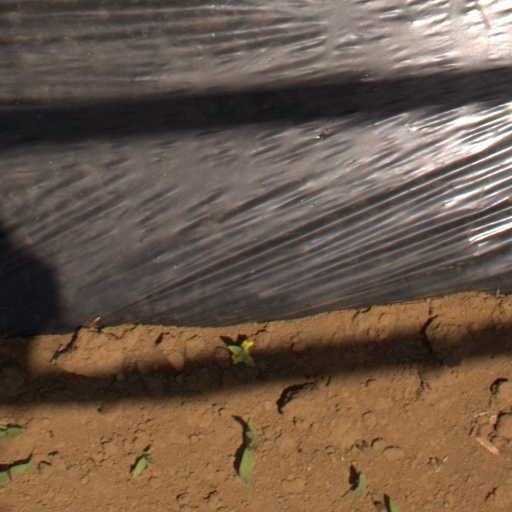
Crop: Jerusalem artichoke